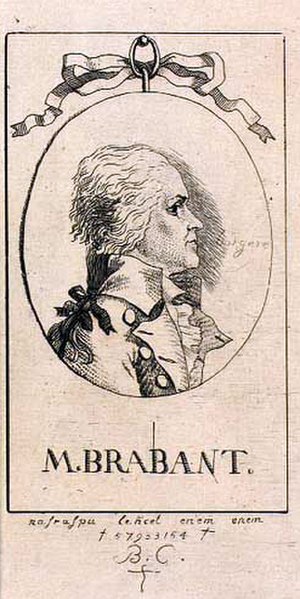
Michael Brabrand
"Michael Brabrand. Ordet ""Borgere"" kan svagt anes på billedet, som en henvisning til opråbet i hans skrifter.